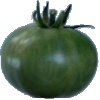
Label: Tomato not Ripened 1